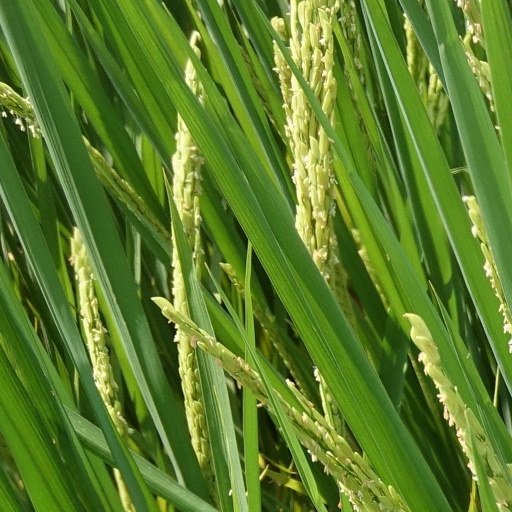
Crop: rice